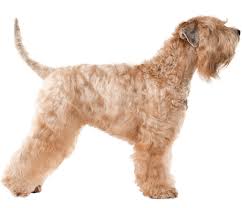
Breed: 235-n000090-soft_coated_wheaten_terrier